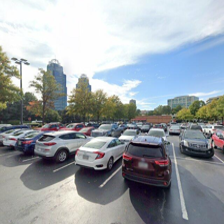
Label: streetView